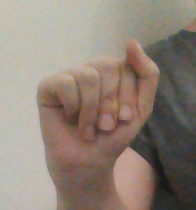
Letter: saad